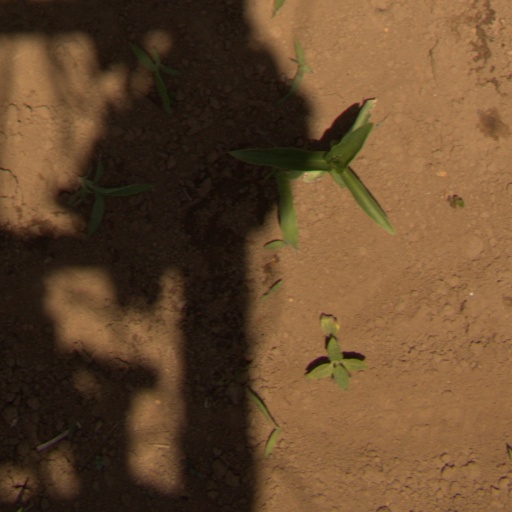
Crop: Jerusalem artichoke